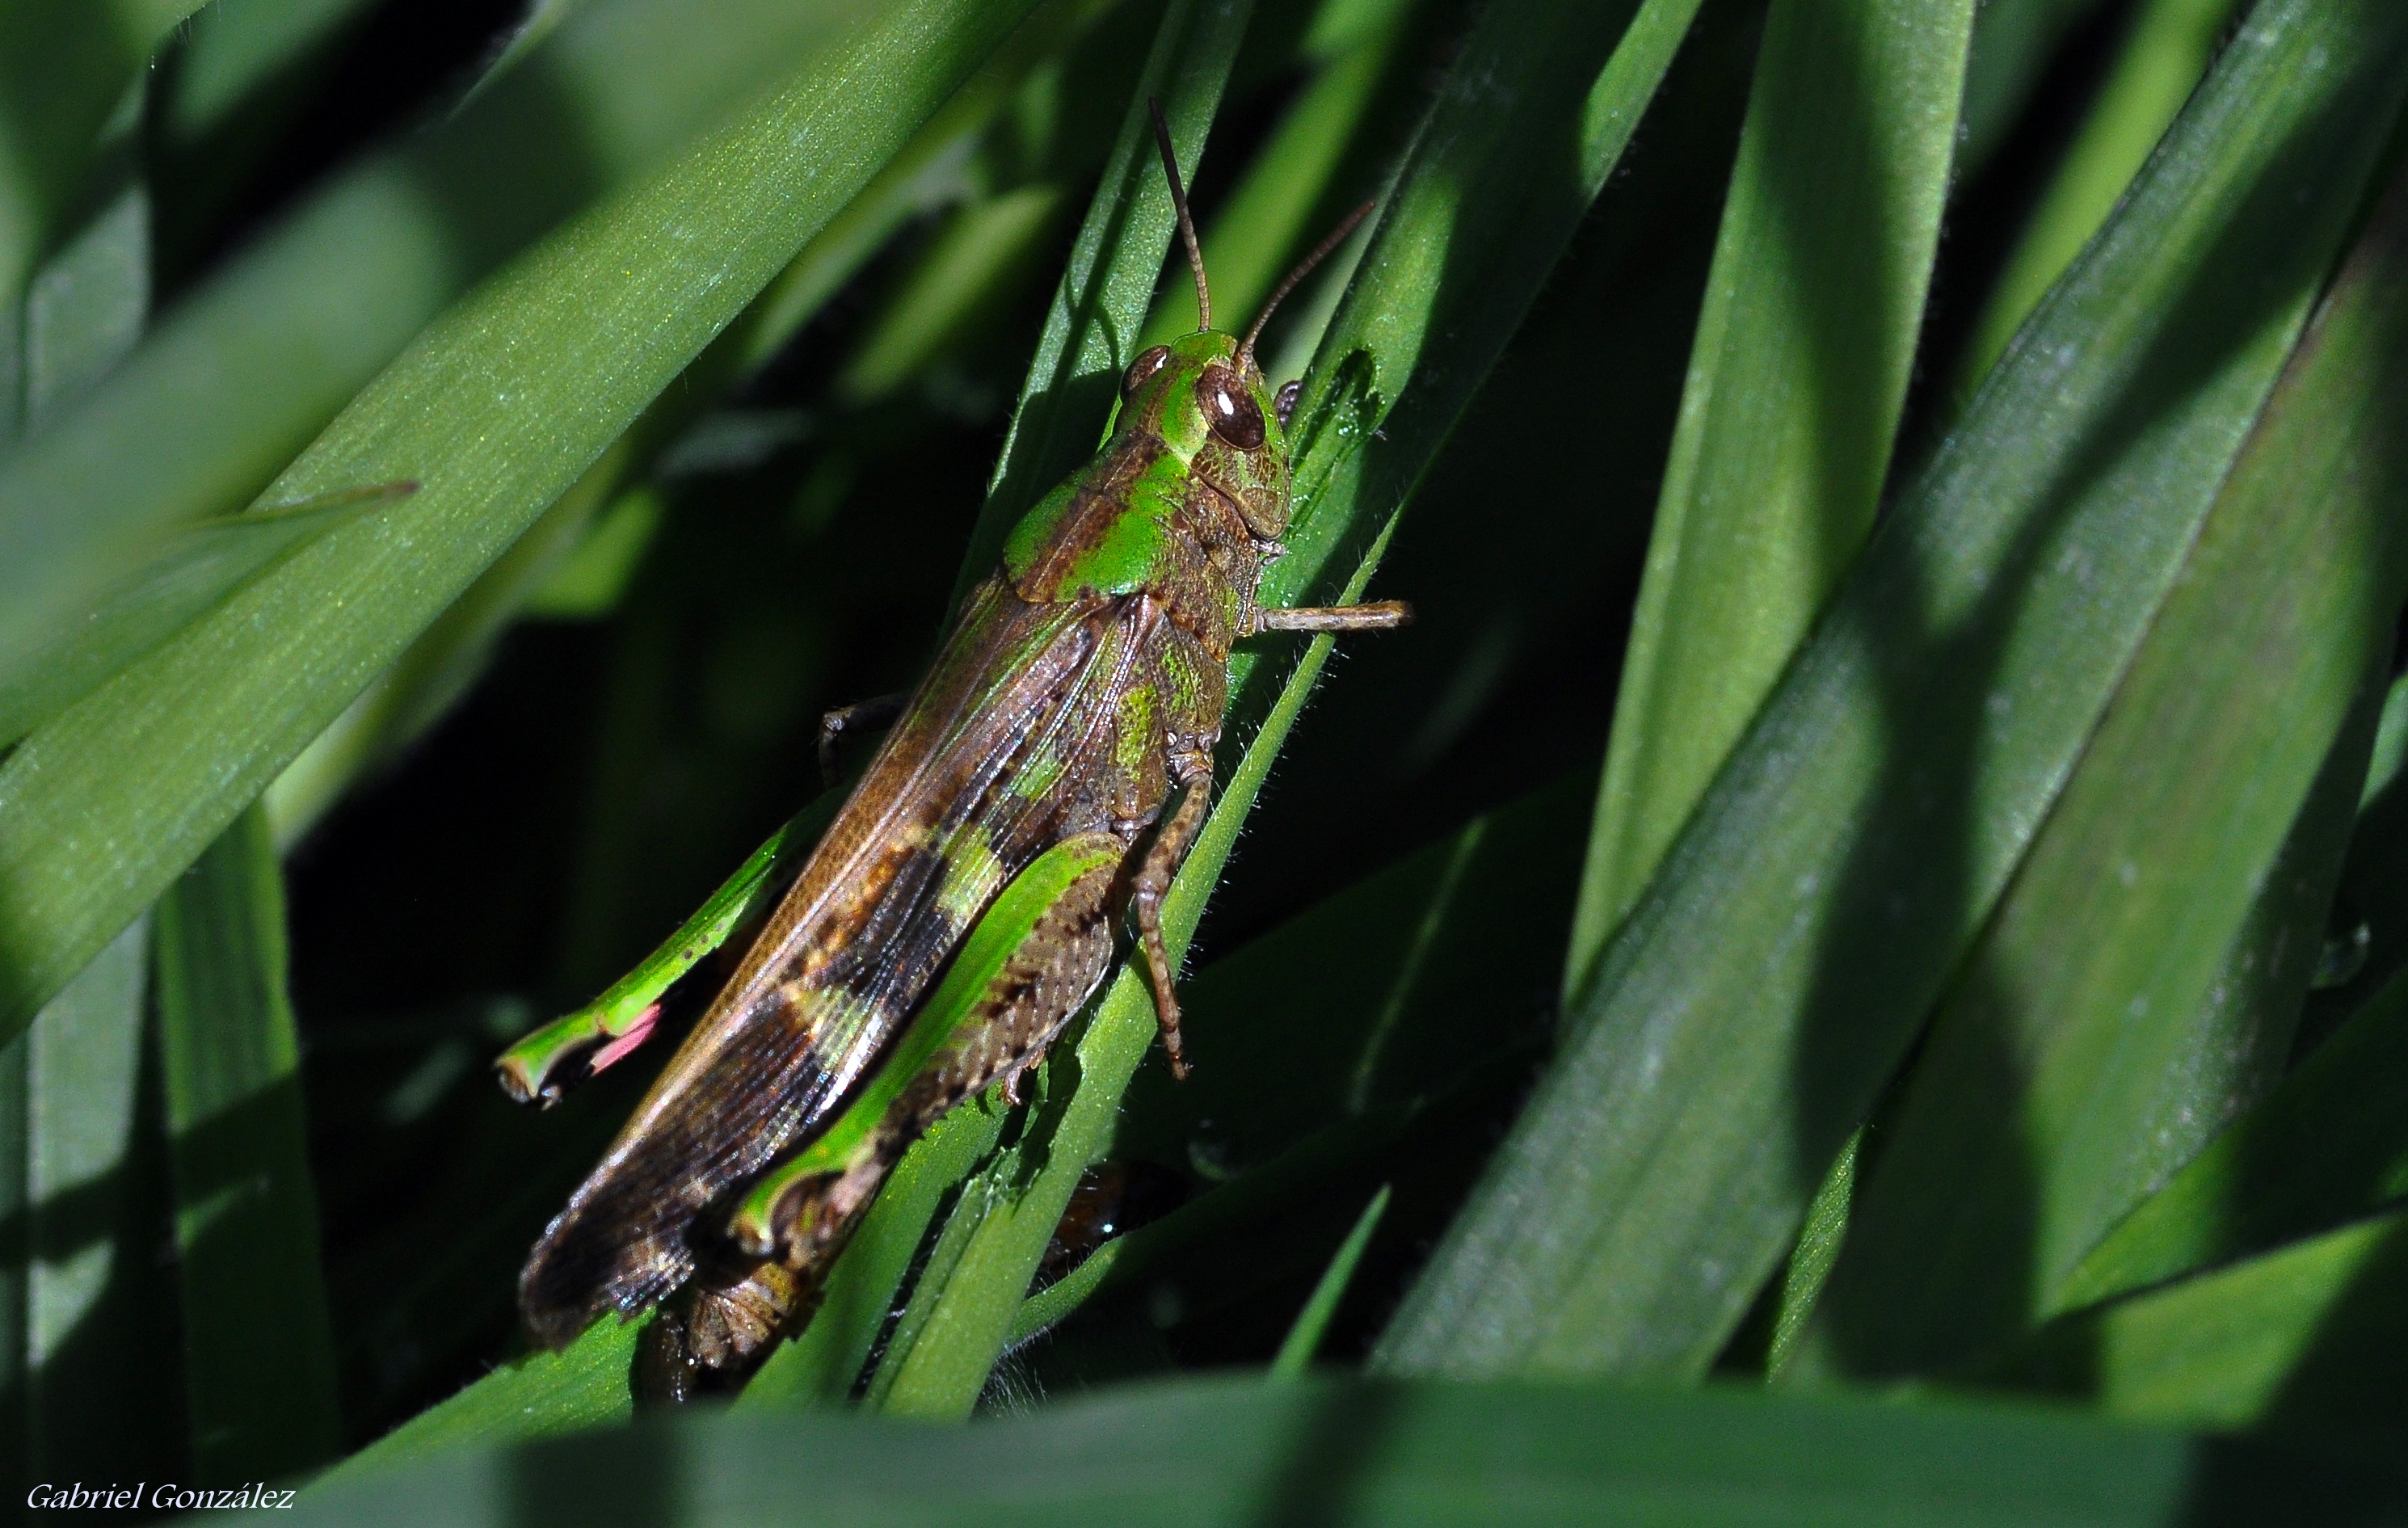
nature, grass, green, insect, macro, frog, amphibian, fauna, invertebrate, close up, animals, naturaleza, grasshopper, nikond90, grasshoppers, ggl1, gaby1, xovesphoto, animales, saltamontes, gphoto, sigma105mm, macro photography, cricket like insect